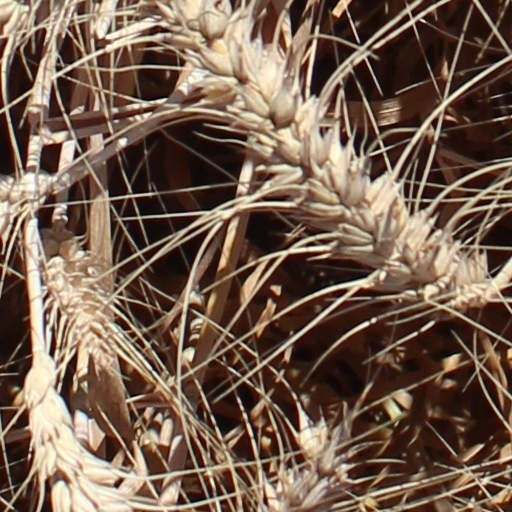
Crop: wheat